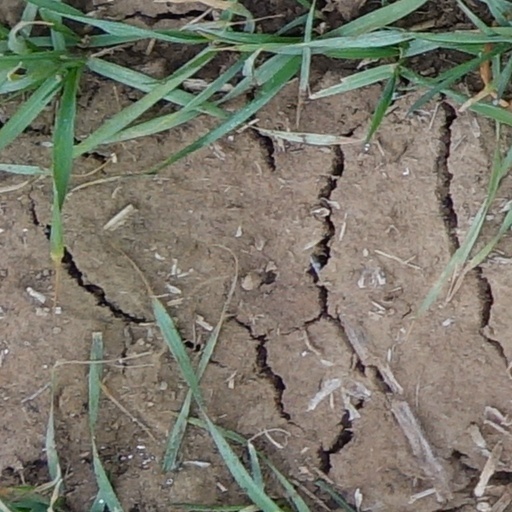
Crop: wheat